Crime Stoppers

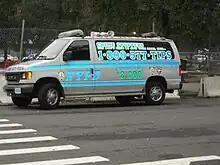
NYPD Crime Stoppers Van in September 2011

Crime Stoppers or Crimestoppers is a community program that assists people in providing anonymous information about criminal activity. Often managed by non-profit groups or the police, it operates separately from the emergency telephone number system or other standard methods of contacting police. This allows a person to provide crime-solving assistance to the authorities without being directly involved in the investigation process. Founded in the United States in 1976 in Albuquerque, New Mexico, Crime Stoppers later caught on in Australia, Canada, Ireland and the United Kingdom.